Rock in Rio

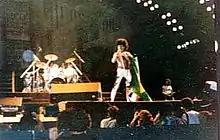
Queen performing in 1985.

The first edition of the festival was held from 11–20 January 1985. Queen, George Benson, Rod Stewart, AC/DC, and Yes were the headliners, each occupying top spot for two nights (Benson, however, ceded it to James Taylor for their second night in the same bill, due to the huge delay Taylor's extended performance had caused to his concert two days before). About 1.38 million people attended the 10-day-long festival.